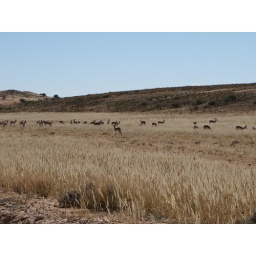
Springbuck in the Aruab river bed